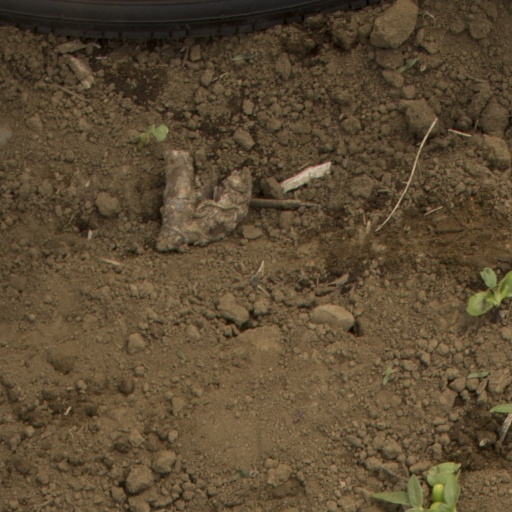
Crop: Jerusalem artichoke